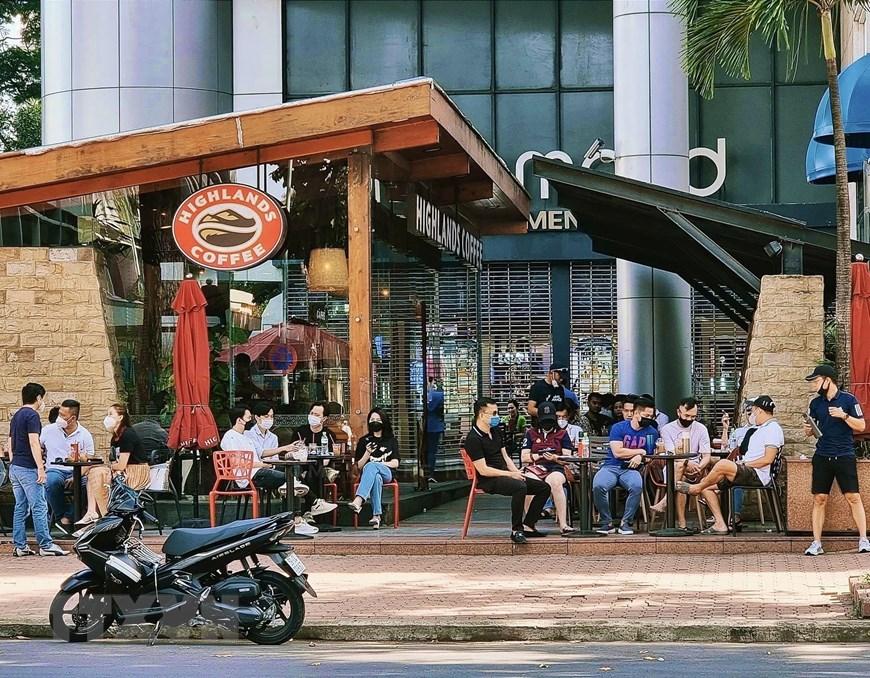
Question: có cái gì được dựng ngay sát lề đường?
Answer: chiếc xe tay ga